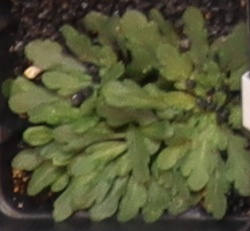
Label: Horseweed